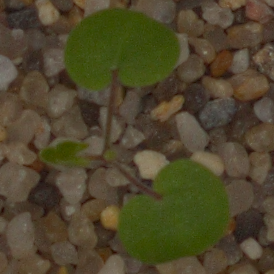
Label: smallflowered_cranesbill